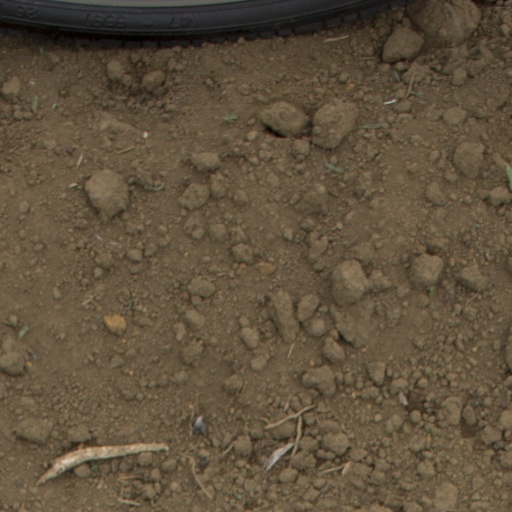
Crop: Jerusalem artichoke